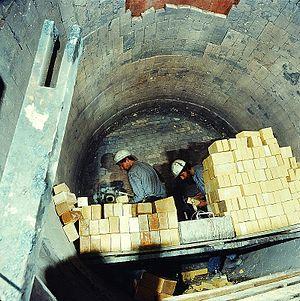
Un matériau réfractaire est un matériau qui a une forte résistance à un facteur susceptible de le dégrader, le plus souvent la chaleur. Par exemple, un four à pain peut être fait de briques réfractaires.
Une brique réfractaire est une brique qui conserve ses propriétés mécaniques à très haute température.